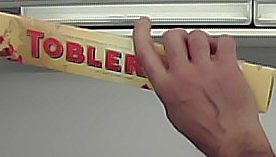
Product: toblerone_white